Ian Murphy (soccer)

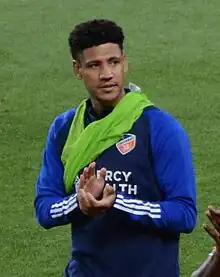
Murphy with FC Cincinnati in 2023

Ian Murphy (born January 16, 2000) is an American professional soccer player who plays as a defender for Major League Soccer club Colorado Rapids.